Ace Angler

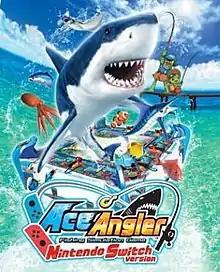

Ace Angler: Nintendo Switch Version (or simply Ace Angler), released in Japan as Fishing Spirits: Nintendo Switch Version, is a 2019 fishing video game published by Bandai Namco Entertainment. The game was released for the Nintendo Switch.